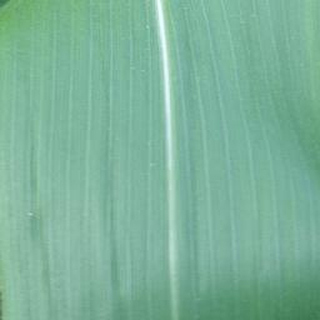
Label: healthy_corn